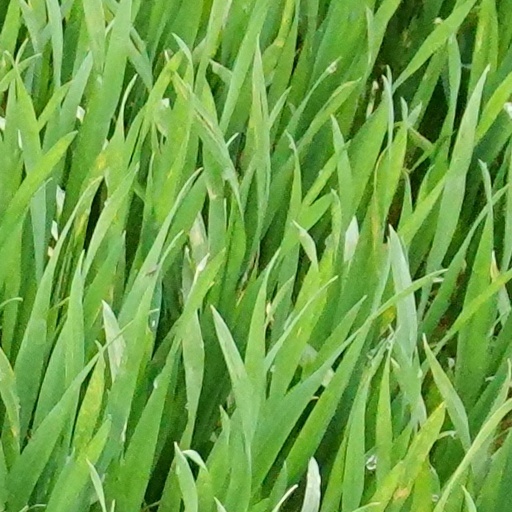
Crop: wheat